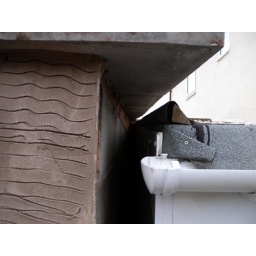
roof over next door